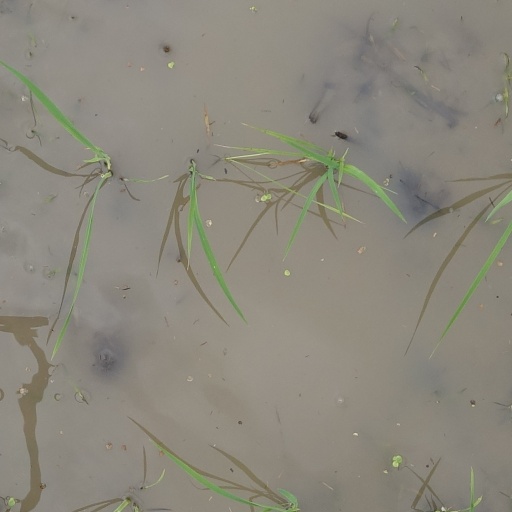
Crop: rice